She Walks in Beauty

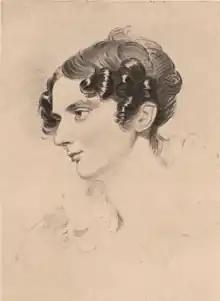
Anne Beatrix Wilmot, the subject of the poem

"She Walks in Beauty" is a short lyrical poem in iambic tetrameter written in 1814 by Lord Byron, and is one of his most famous works.